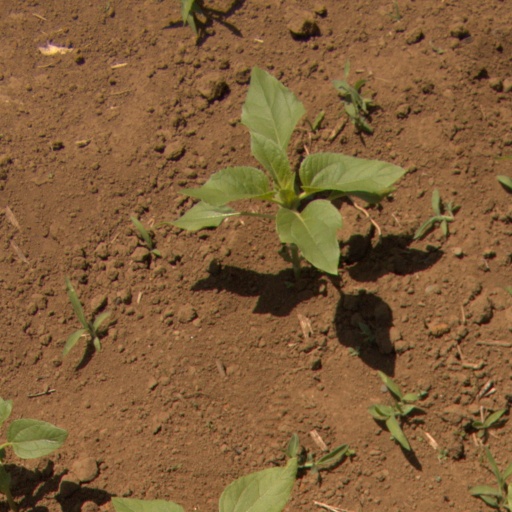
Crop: Jerusalem artichoke